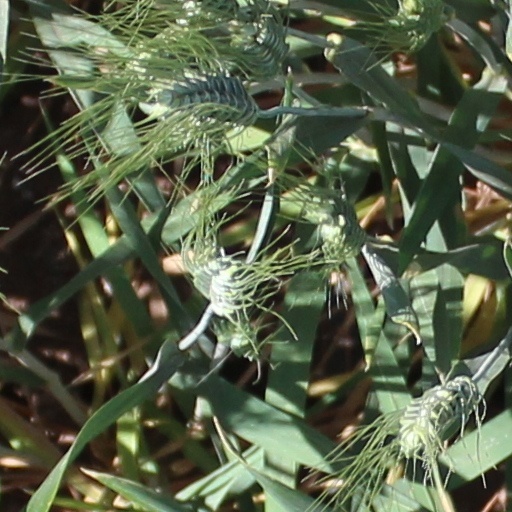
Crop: wheat